Donkey stone

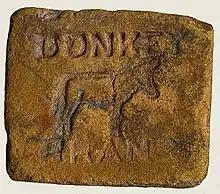
An Edward Read stone

A donkey stone was a type of scouring block, used mostly in the mill towns of the North of England to highlight the leading edge of stone steps.